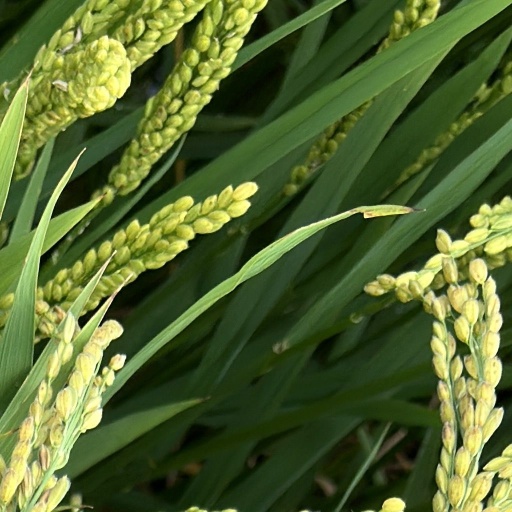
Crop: rice